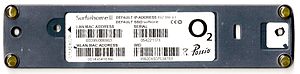
MAC-adresse
Label på en UMTS-router med MAC-adresser for LAN og WLAN moduler
En MAC-adresse er en unik adresse. MAC-adressen kaldes også en ethernet-adresse, fysisk-adresse og lag 2-adresse. Fysisk udstyr der kommunikerer med hinanden f.eks. via Internettet har en MAC-adresse. Alle NIC producenter har fået tildelt deres egen OEM kode de skal bruge på alt udstyr de producer.